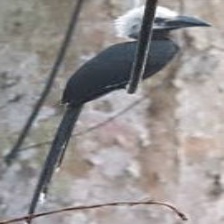
Species: WHITE CRESTED HORNBILL
Scientific name: TROPICRANUS ALBOCRISTATUS
ImageNet parent category: hornbill